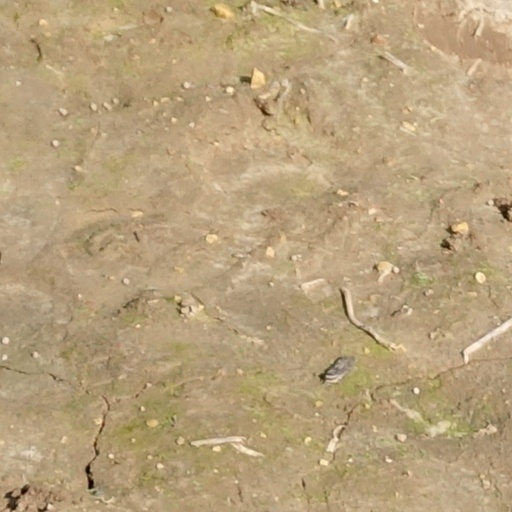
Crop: wheat